1980 NBA draft

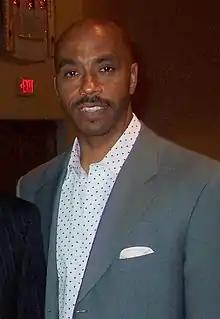
Darrell Griffith was selected second overall by the Utah Jazz.

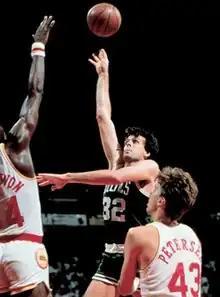
Kevin McHale (green shirt) was selected third overall by the Boston Celtics.

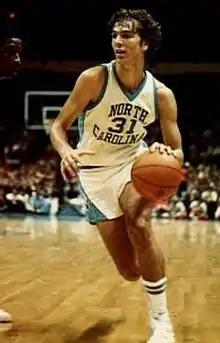
Mike O'Koren was selected sixth overall by the New Jersey Nets.

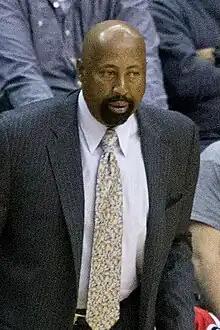
Mike Woodson was selected 12th overall by the New York Knicks.

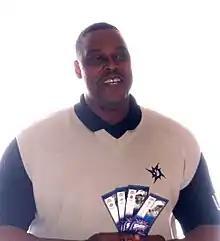
Rick Mahorn was selected 35th overall by the Washington Bullets.

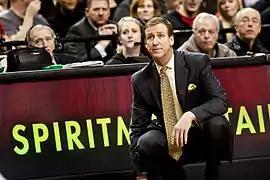
Terry Stotts was selected 38th overall by the Houston Rockets.

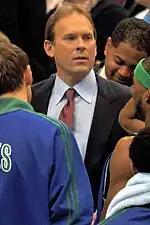
Kurt Rambis was selected 58th overall by the New York Knicks.

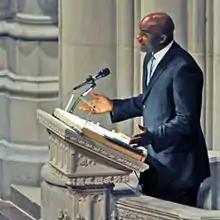
Rory Sparrow was selected 75th overall by the New Jersey Nets.

The following trades involving drafted players were made on the day of the draft.